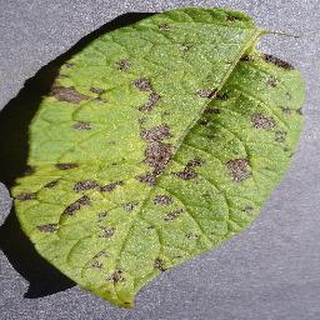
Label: potato_early_blight